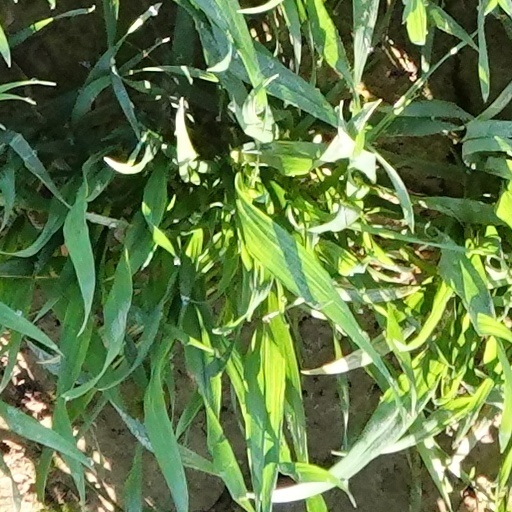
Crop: wheat